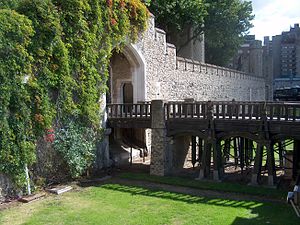
Tower of London / Historie / Første udvidelse
Voldgraven.
Her Majesty's Royal Palace and Fortress er en borg i det centrale London på Themsens nordlige bred og tæt ved Tower Bridge. Den ligger i London Borough of Tower Hamlets adskilt fra den østlige del af City of London af det åbne område Tower Hill. Det er den ældste bygning, som bruges af den britiske regering.